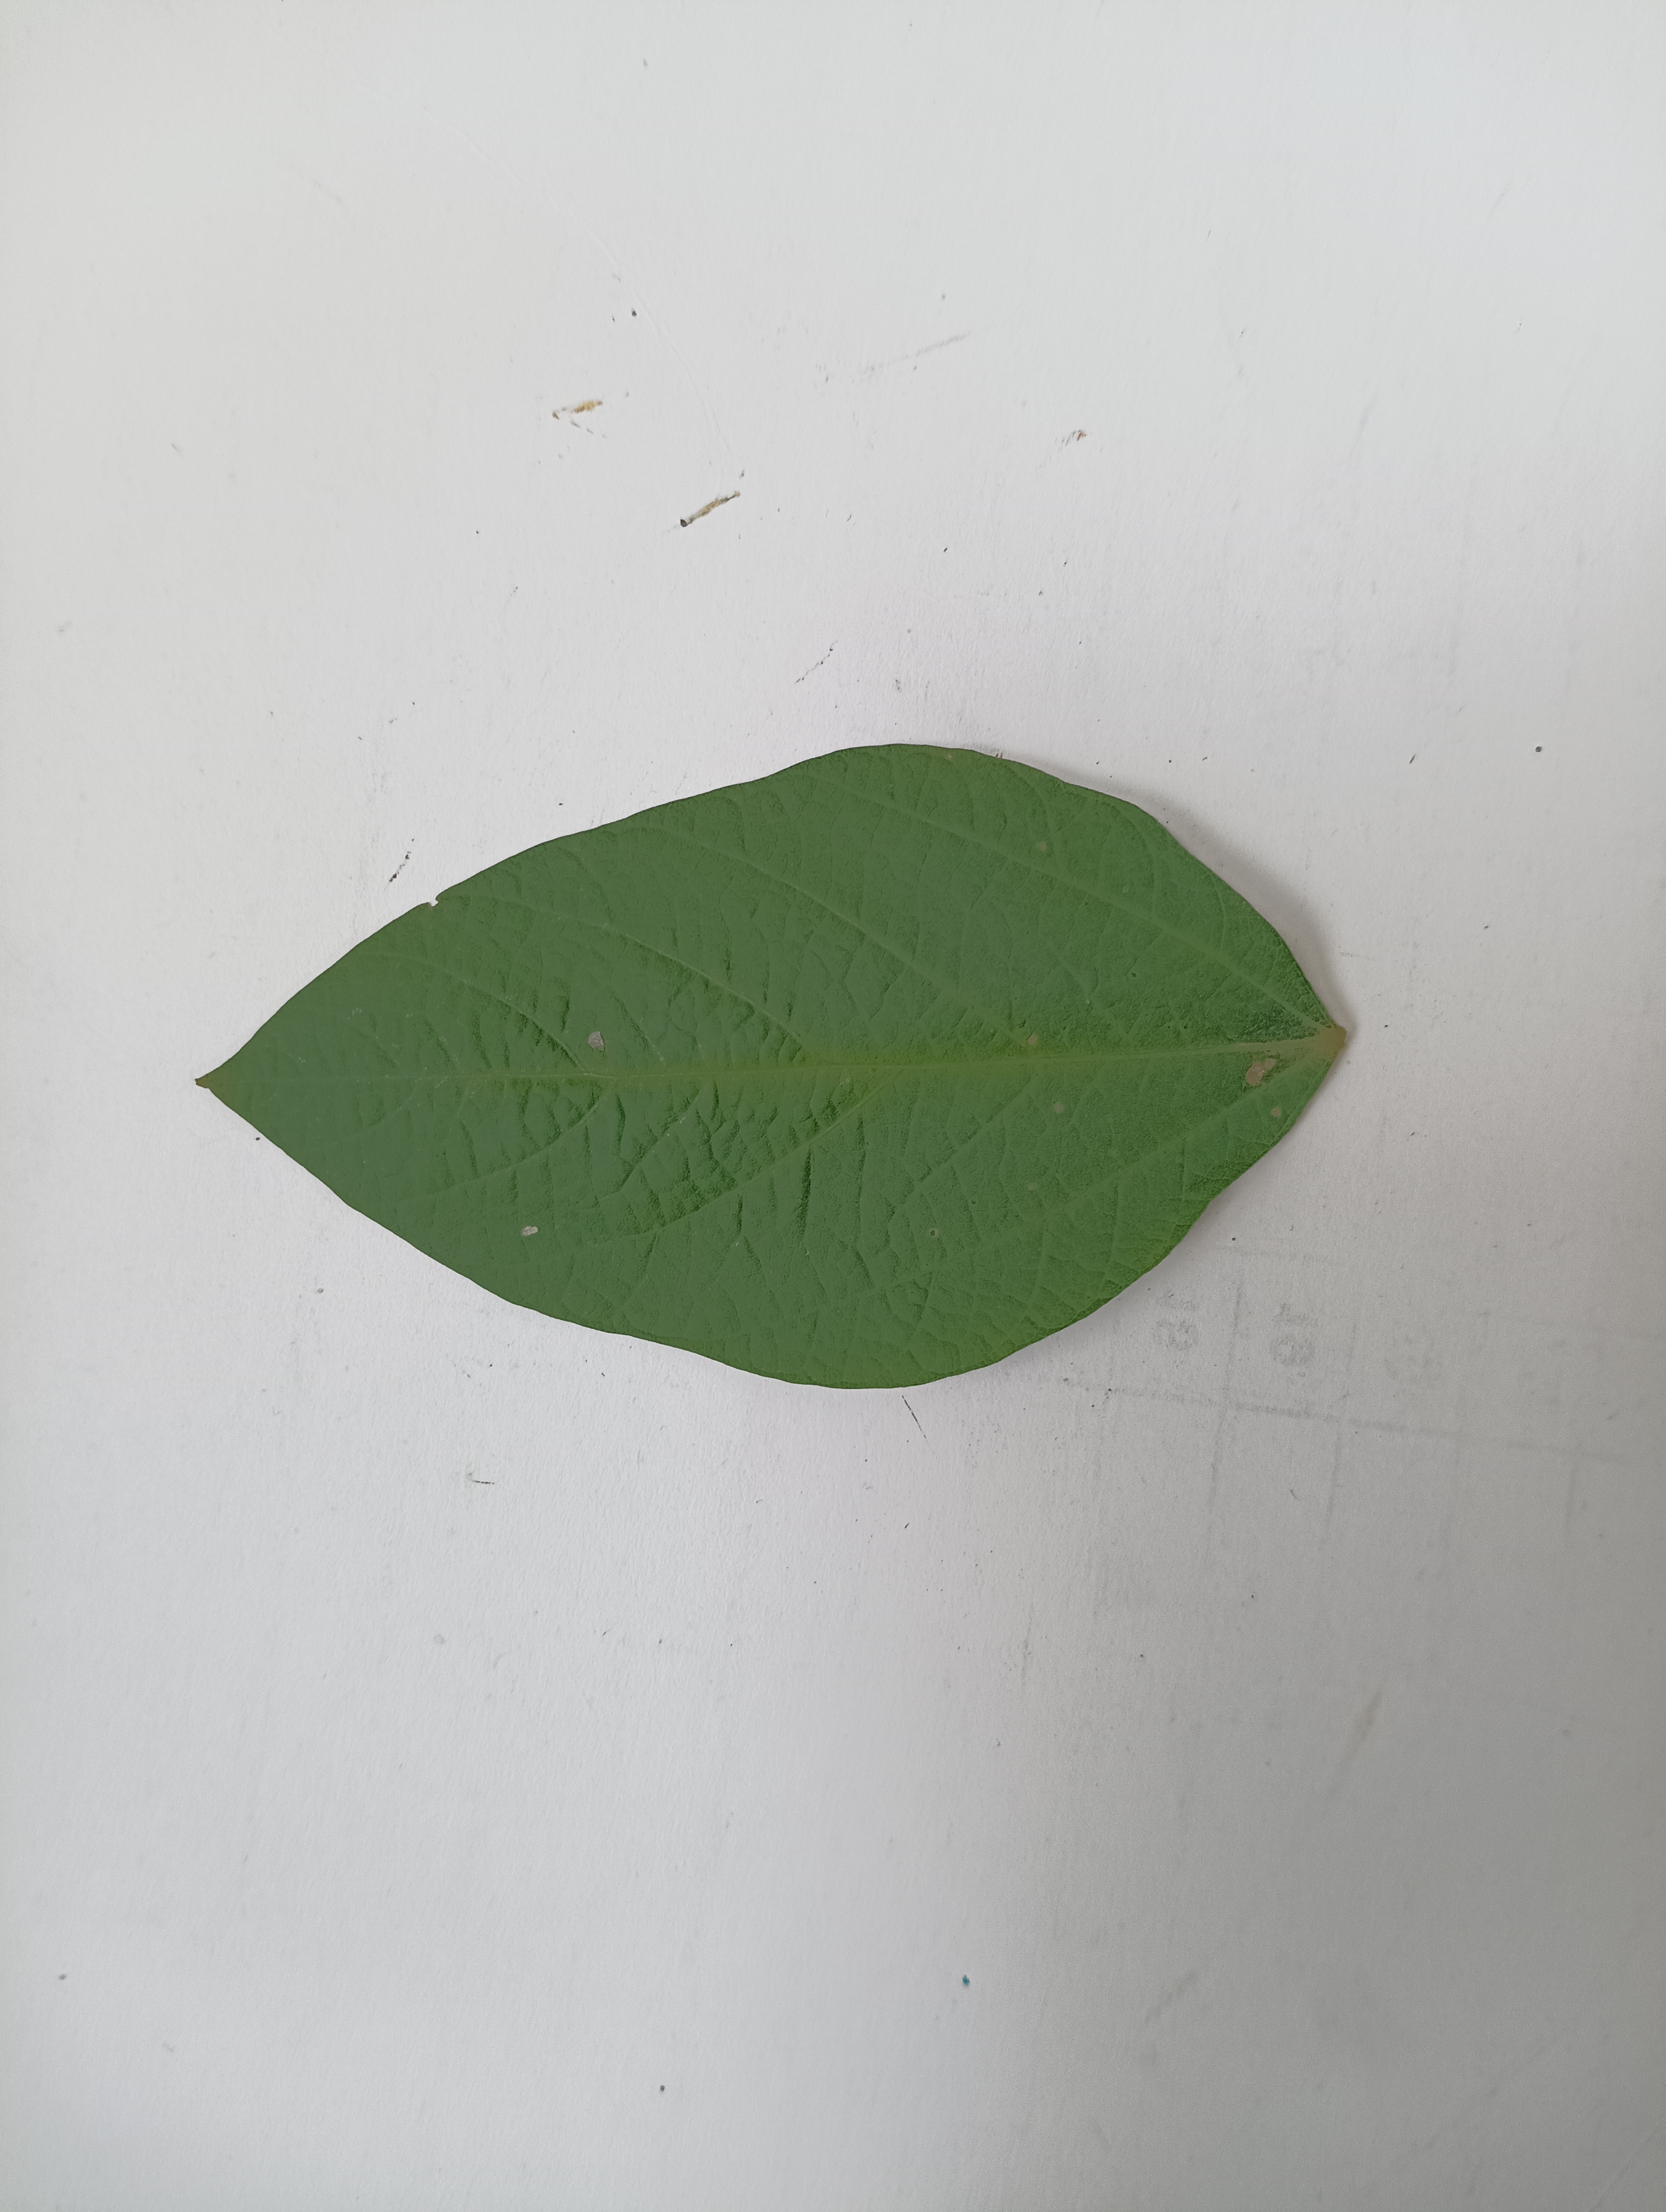
Label: Bacterial leaf Blight